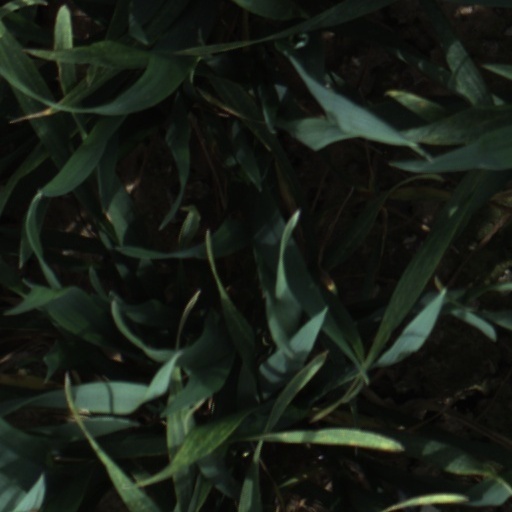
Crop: wheat